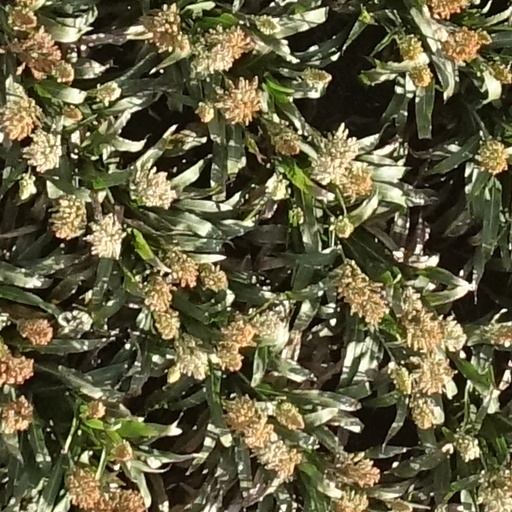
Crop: sorghum